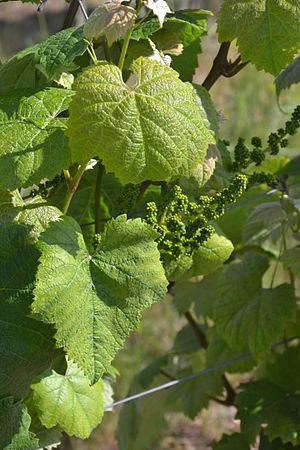
Formation d'une grappe dans une vigne de l'AOC Béarn